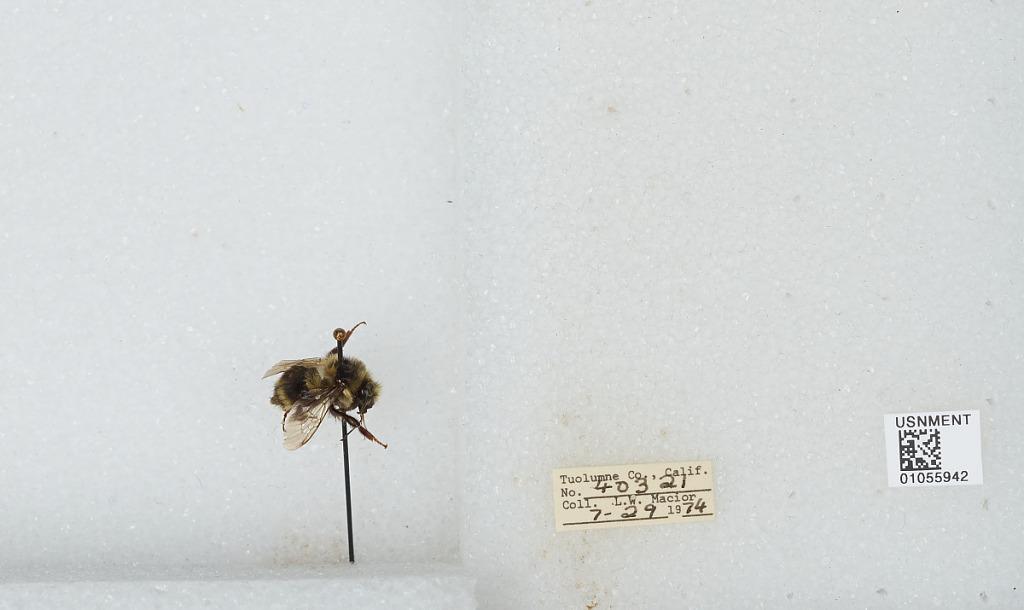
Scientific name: Bombus bifarius nearcticus
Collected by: L. Macior
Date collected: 1974-7-29
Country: United States
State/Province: California
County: Tuolumne
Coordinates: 38.02, -119.93